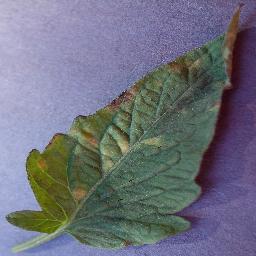
Label: Tomato___Leaf_Mold